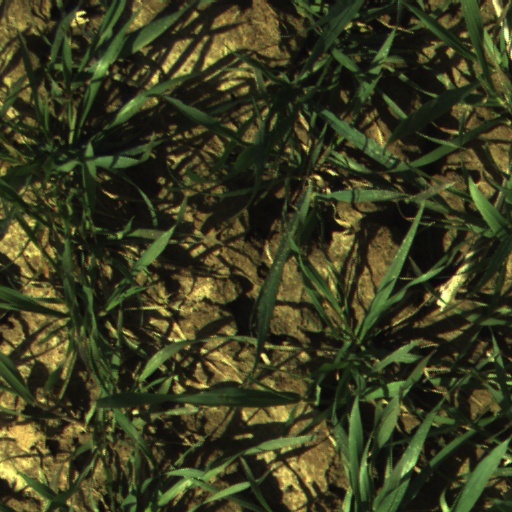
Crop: wheat